Go Go Summer!

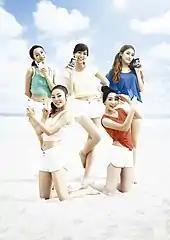
Kara promoting "Go Go Summer!"

Rumors of a fourth Japanese single first surfaced when the group was spotted leaving the Incheon International Airport and were said to be bound for Thailand to film a music video or a commercial. Despite the rumors, no official announcements or comments were made by DSP Media. On May 25, 2011, DSP Media officially announced that Kara will be releasing their fourth Japanese single in late June and will be leaving for previously arranged promotions in early June. On June 1, 2011, it was announced the group was chosen by LG as the endorser for the cellphone brand "Optimus Bright" (a Japanese variant of Optimus Black) and the single was used in the commercial for the brand.